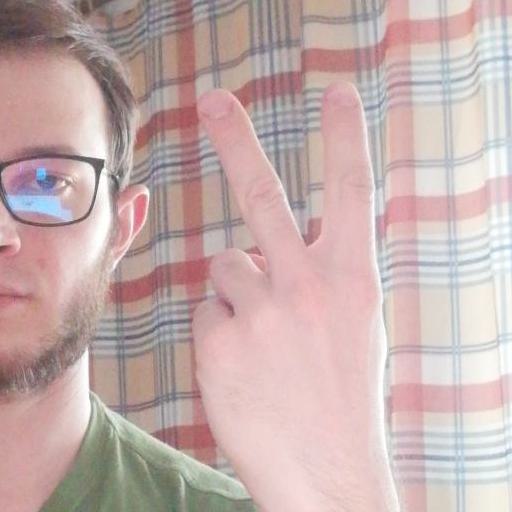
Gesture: peace_inverted